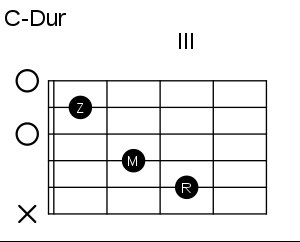
Guitarteknik / Guitargreb / Grebene for enkle akkorder
C-Dur (åben)
En guitarteknik er som navnet antyder en teknik man kan anvende på en guitar. Teknikkerne på en guitar bruges eksempelvis til at krydre eller variere det man spiller.